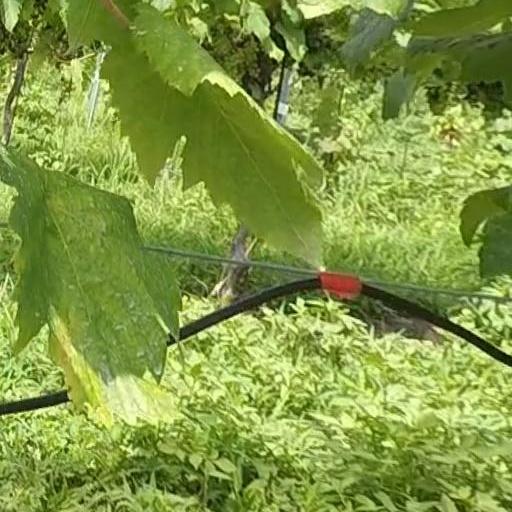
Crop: grape